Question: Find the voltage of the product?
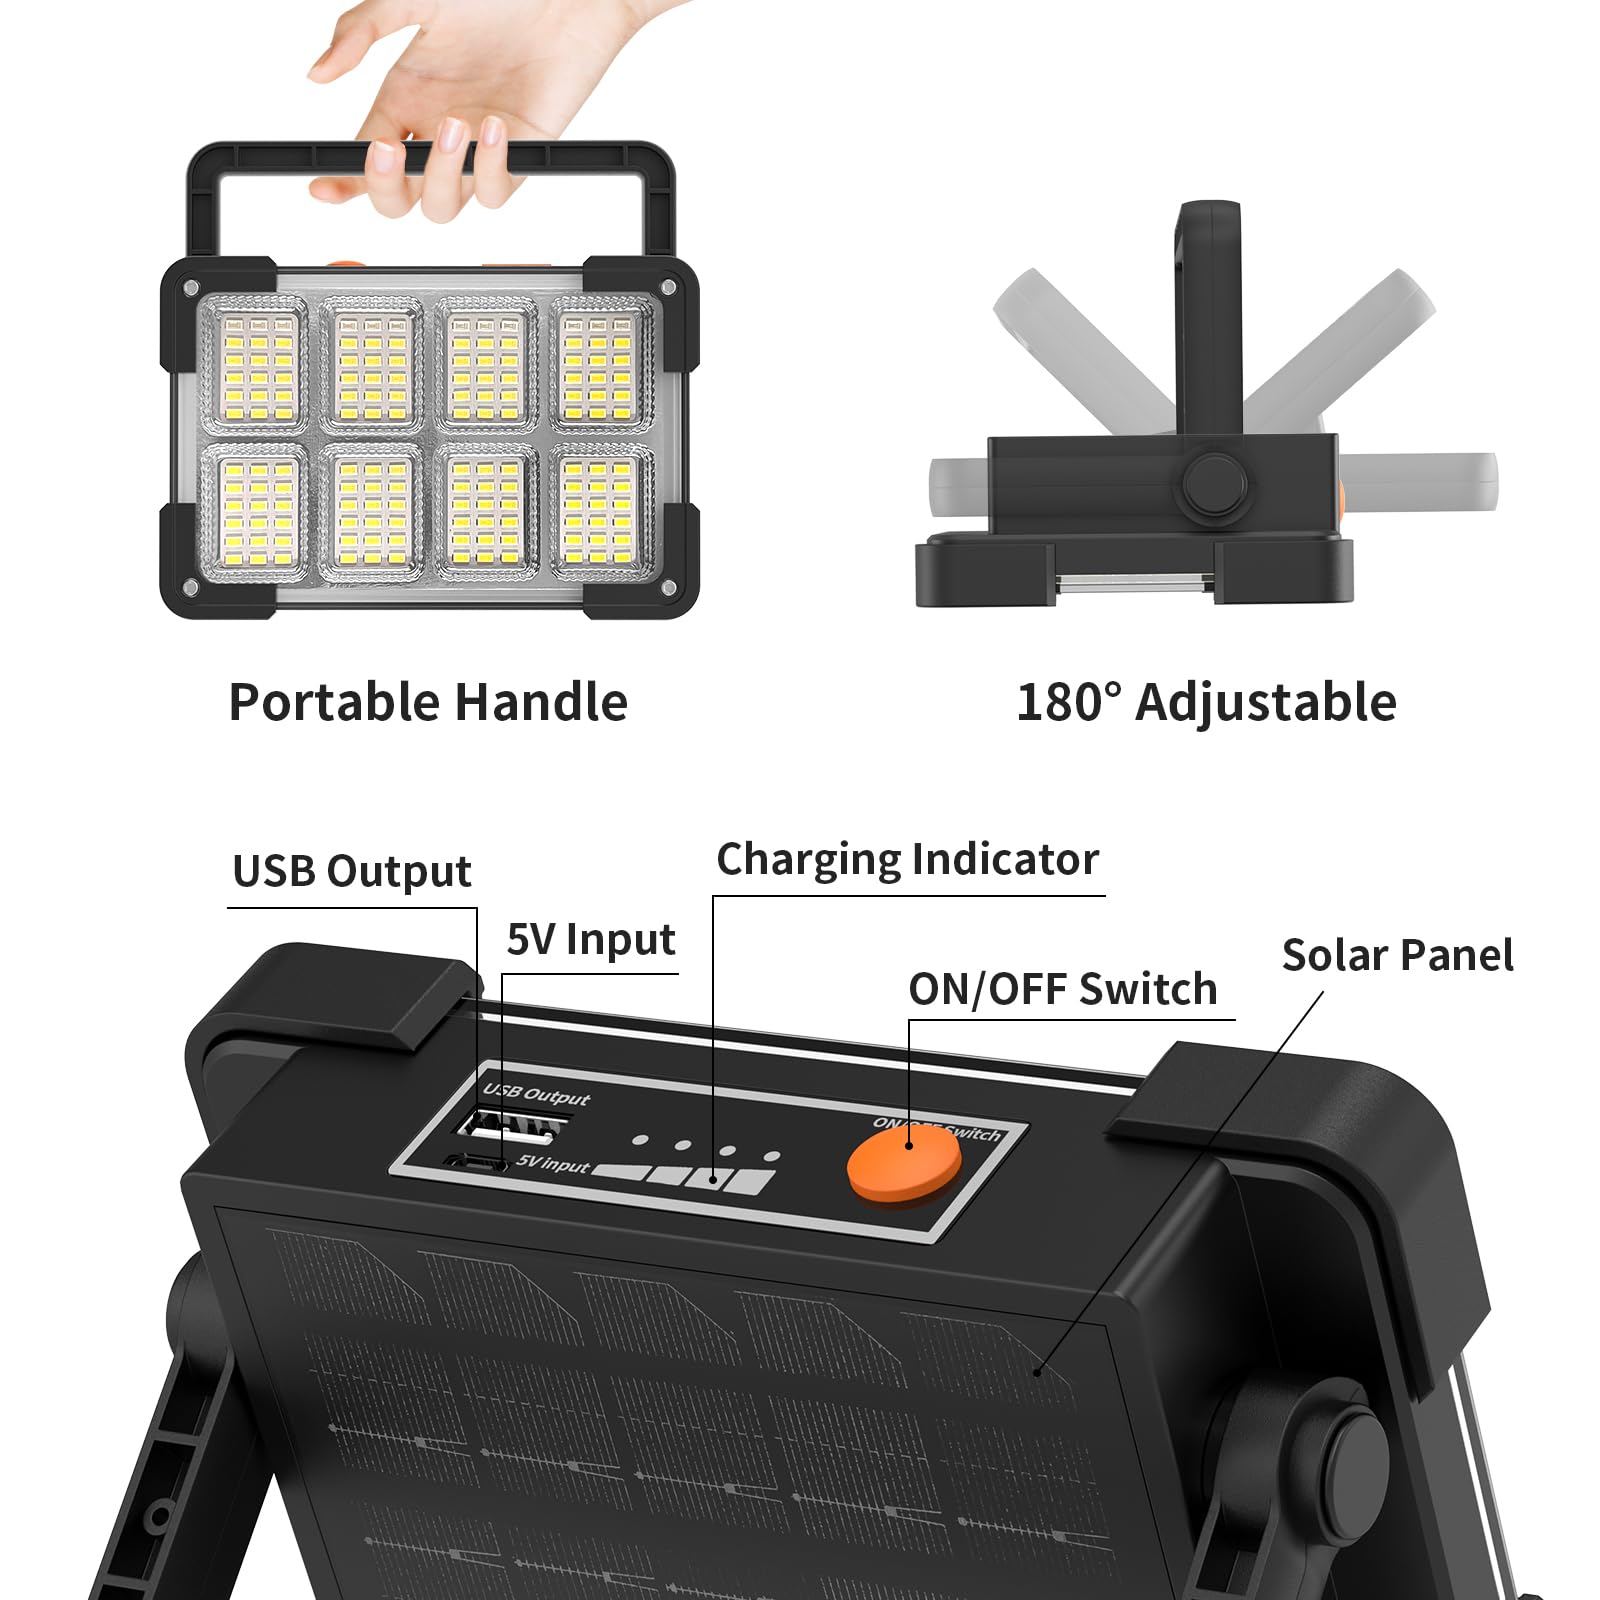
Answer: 5.0 volt